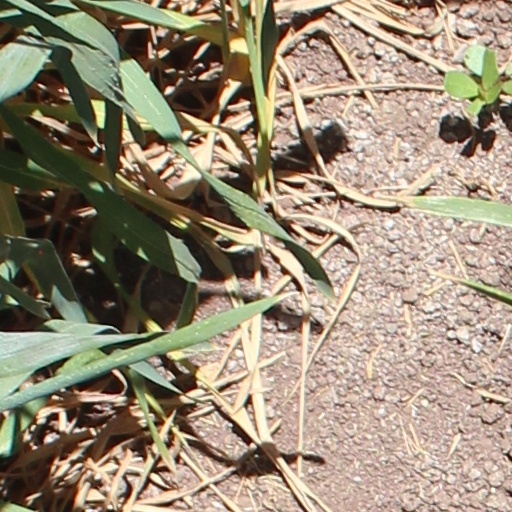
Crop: wheat